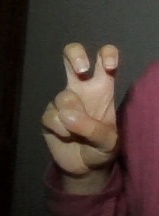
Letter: toot